Bicycle lift

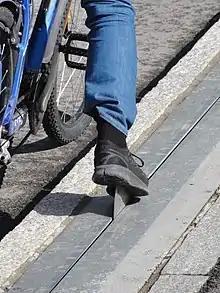
Trampe lift in Trondheim (Norway)

Bicycle lifts are powered mechanical systems for moving bicycles uphill. They are used where the steepness of a slope or other situations like subway crowds make riding uphill difficult.